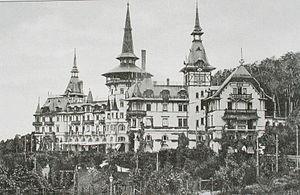
Le Dolder Grand est un hôtel 5 étoiles supérieur situé dans la ville suisse de Zurich. Il est situé sur la colline d'Adlisberg, à environ 2 kilomètres et à 200 mètres au-dessus du centre-ville. Construit en 1899, l'hôtel s'étend sur 40 000 mètres carrés et propose 173 chambres et suites, deux restaurants, un bar, 13 salles de conférence et un spa de 4 000 mètres carrés.